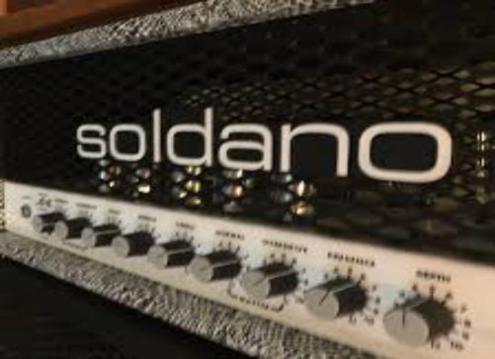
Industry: Electronic